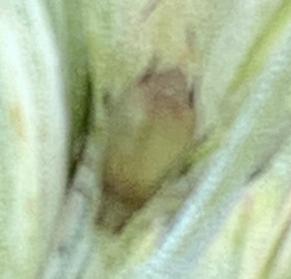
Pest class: bird_cherry_oat_aphid